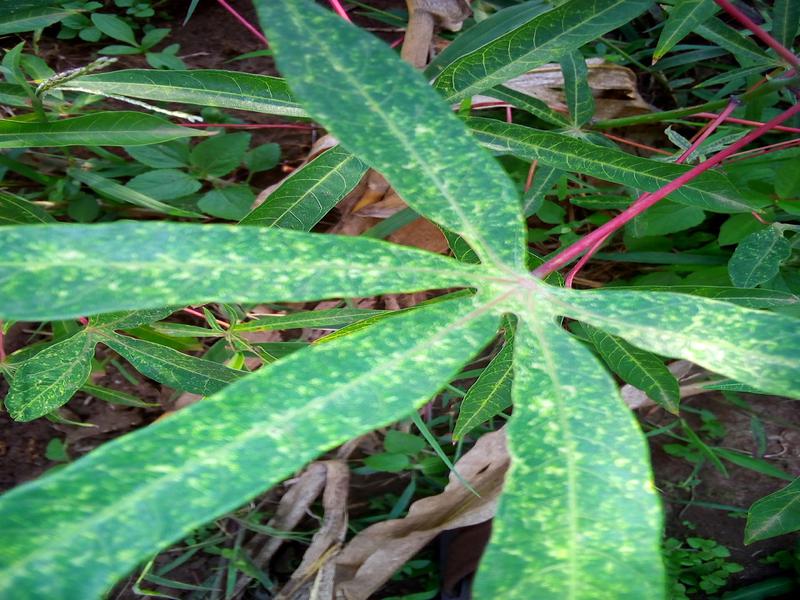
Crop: cassava
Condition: green_mottle